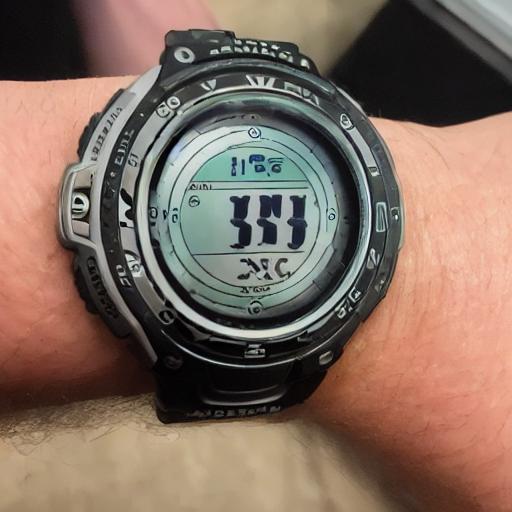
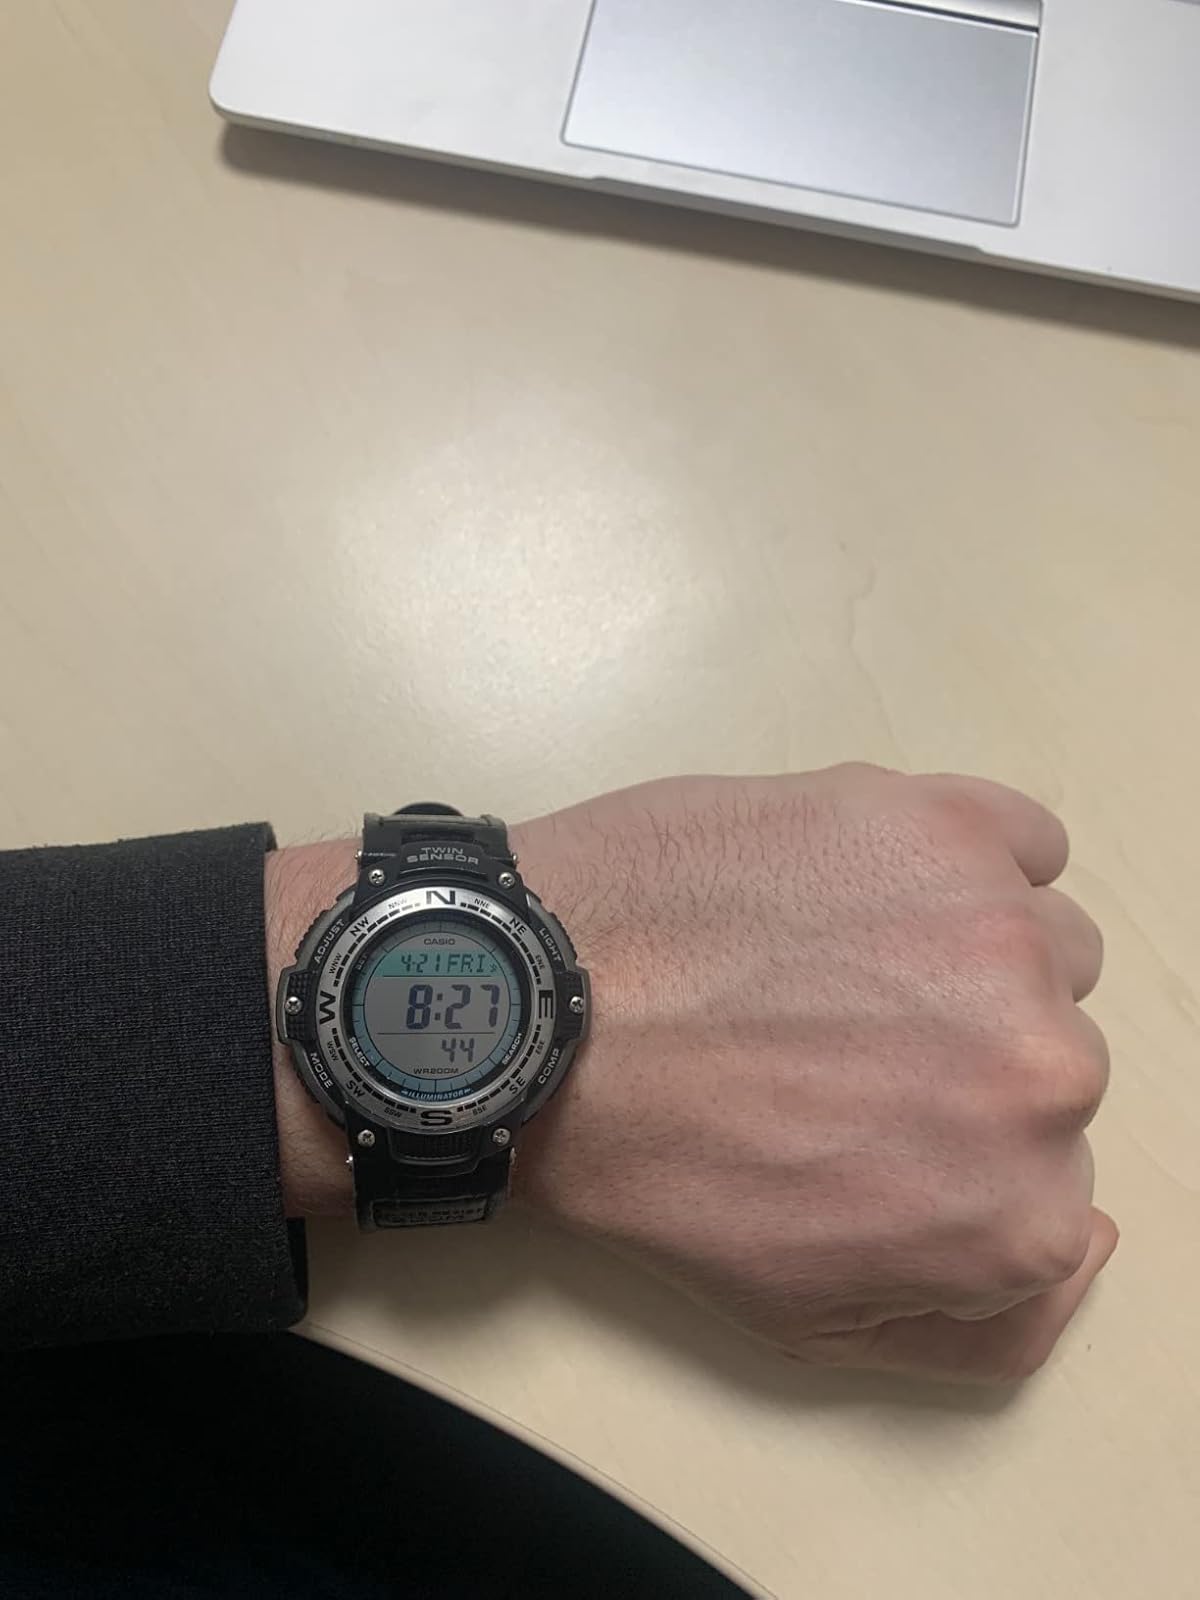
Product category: accessories_watch
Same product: no